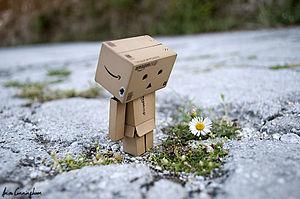
Cartox, parfois aussi désigné Danbo ou Danboard, est une petite figurine en carton au regard ingénu, issue du manga Yotsuba & !.